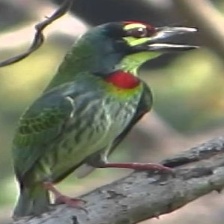
Species: COPPERSMITH BARBET
Scientific name: MEGALAIMA HAEMACEPHALA